Fernando González (writer)

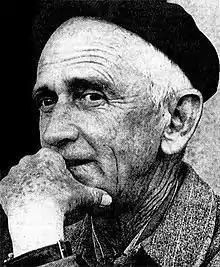

Fernando González Ochoa (April 24, 1895 – February 16, 1964), was a Colombian writer and existentialist philosopher known as ""el filósofo de Otraparte"" ("The Philosopher from Elsewhere"). He wrote about sociology, history, art, morality, economics, epistemology and theology in a humorous, and creative style, in various genres of literature. González is considered one of the most original writers of Colombia during the 20th century. His ideas were controversial and had a great influence in the Colombian society at his time and still today. González work inspired Nadaism, a literary and cultural movement founded by Gonzalo Arango and some other writers, poets and painters that surrounded him. His "Otraparte" house in Envigado, is today a museum and the headquarters of the cultural foundation to preserve and promote his legacy. His house was declared a National Patrimony of Colombia in 2006.